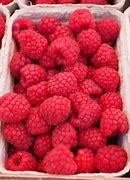
Label: raspberry